Reunion Arena

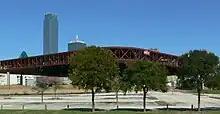
Reunion Arena, October 2009

After a unanimous vote by the Dallas City Council, Reunion Arena officially closed on June 30, 2008. In August 2008, the council said it would implode the arena if it could find an entity willing to foot the bill. The council hoped for the implosion to be part of a movie scene with the film company picking up the tab for the implosion. When no filmmaker seemed interested, the city decided to demolish it using other methods, a process which took several months.